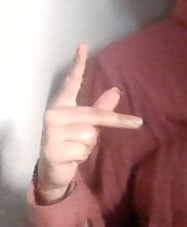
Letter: dha